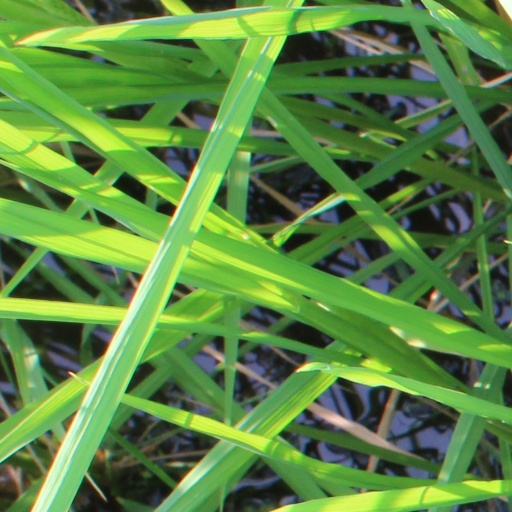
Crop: rice